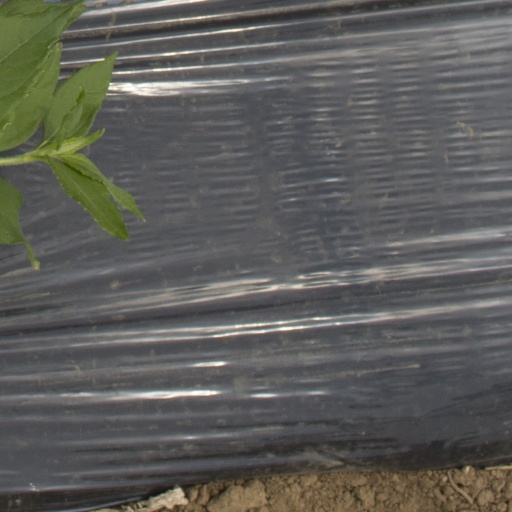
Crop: Jerusalem artichoke